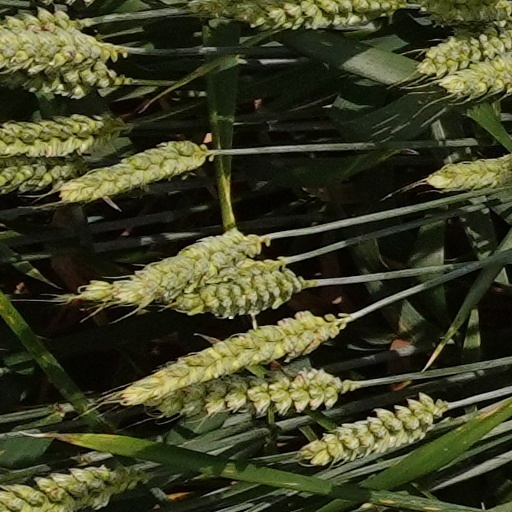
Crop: wheat